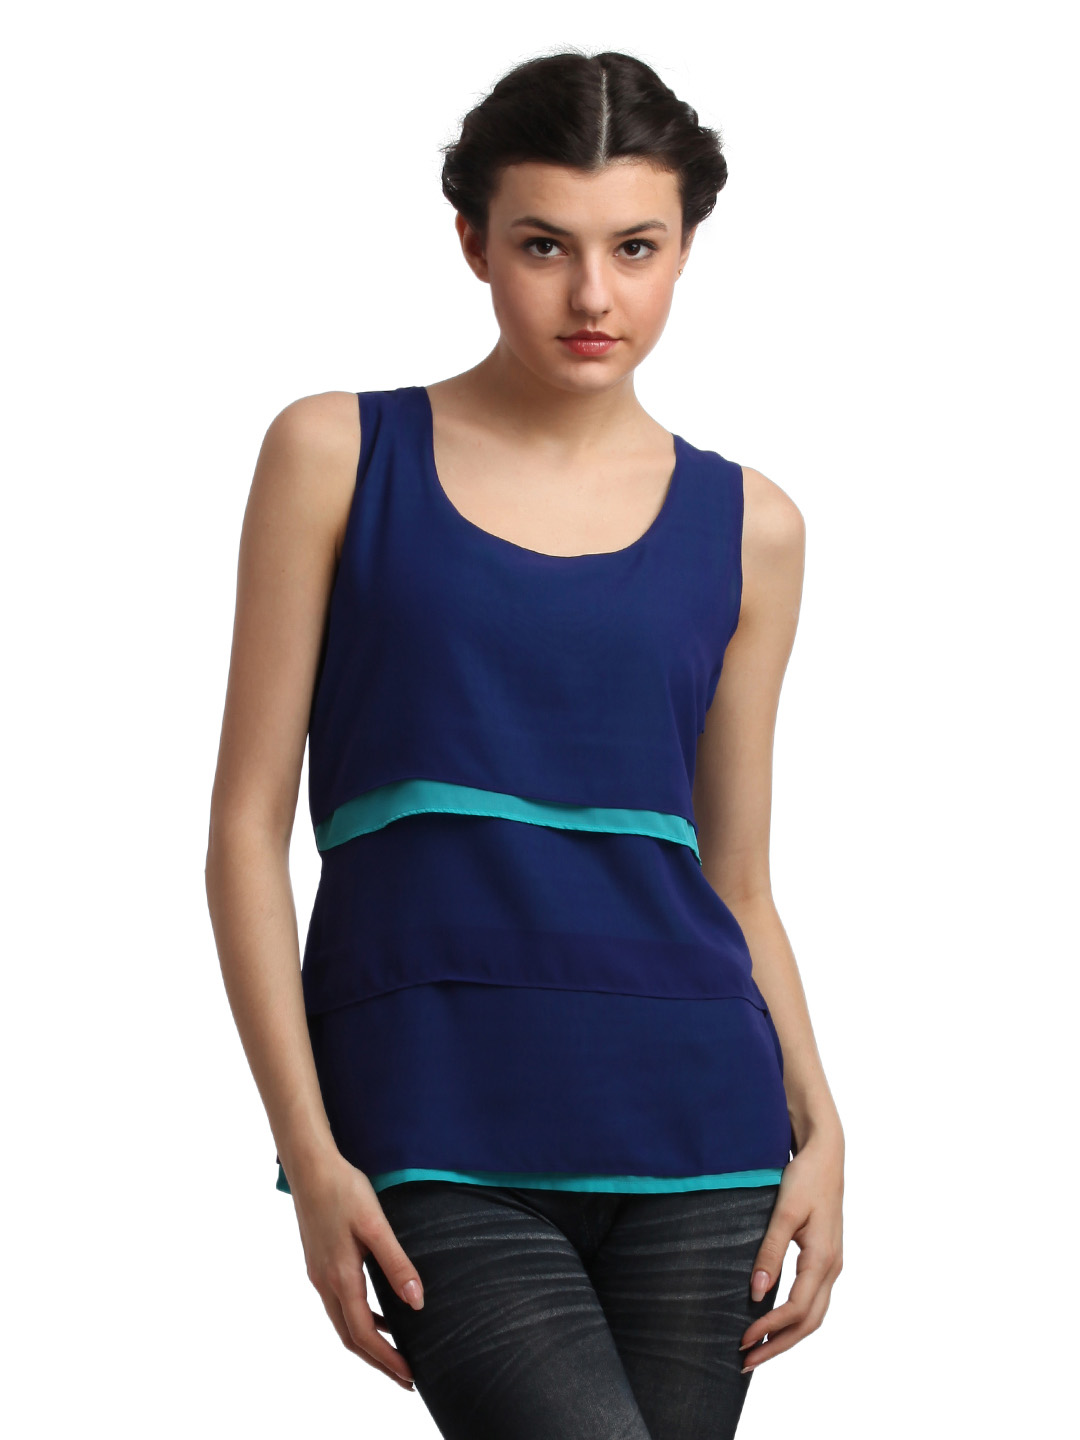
Arrow Woman Navy Blue Top
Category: Apparel / Topwear / Tops
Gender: Women
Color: Navy Blue
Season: Summer 2012
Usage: Casual